Barracks Arch

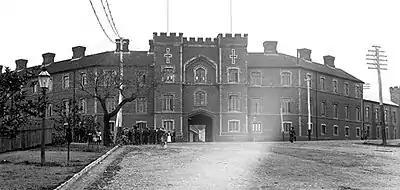
The Pensioner Barracks in 1905

Architect Jewell designed the three-storey building in Tudor style that resembled a medieval castle. The building was brick, rather than more expensive stone, and horizontal lines emphasised by using lines of paler colour bricks underneath the windows. The roof was made of timber shingles. The building was finished in 1866, and was later extended to house an additional 21 families. Each family apartment had two rooms, each about , with at least one fireplace. The outbuildings included a cookhouse, firing range and gun-room, wash-house, stores and stables, and a fives court constructed later.